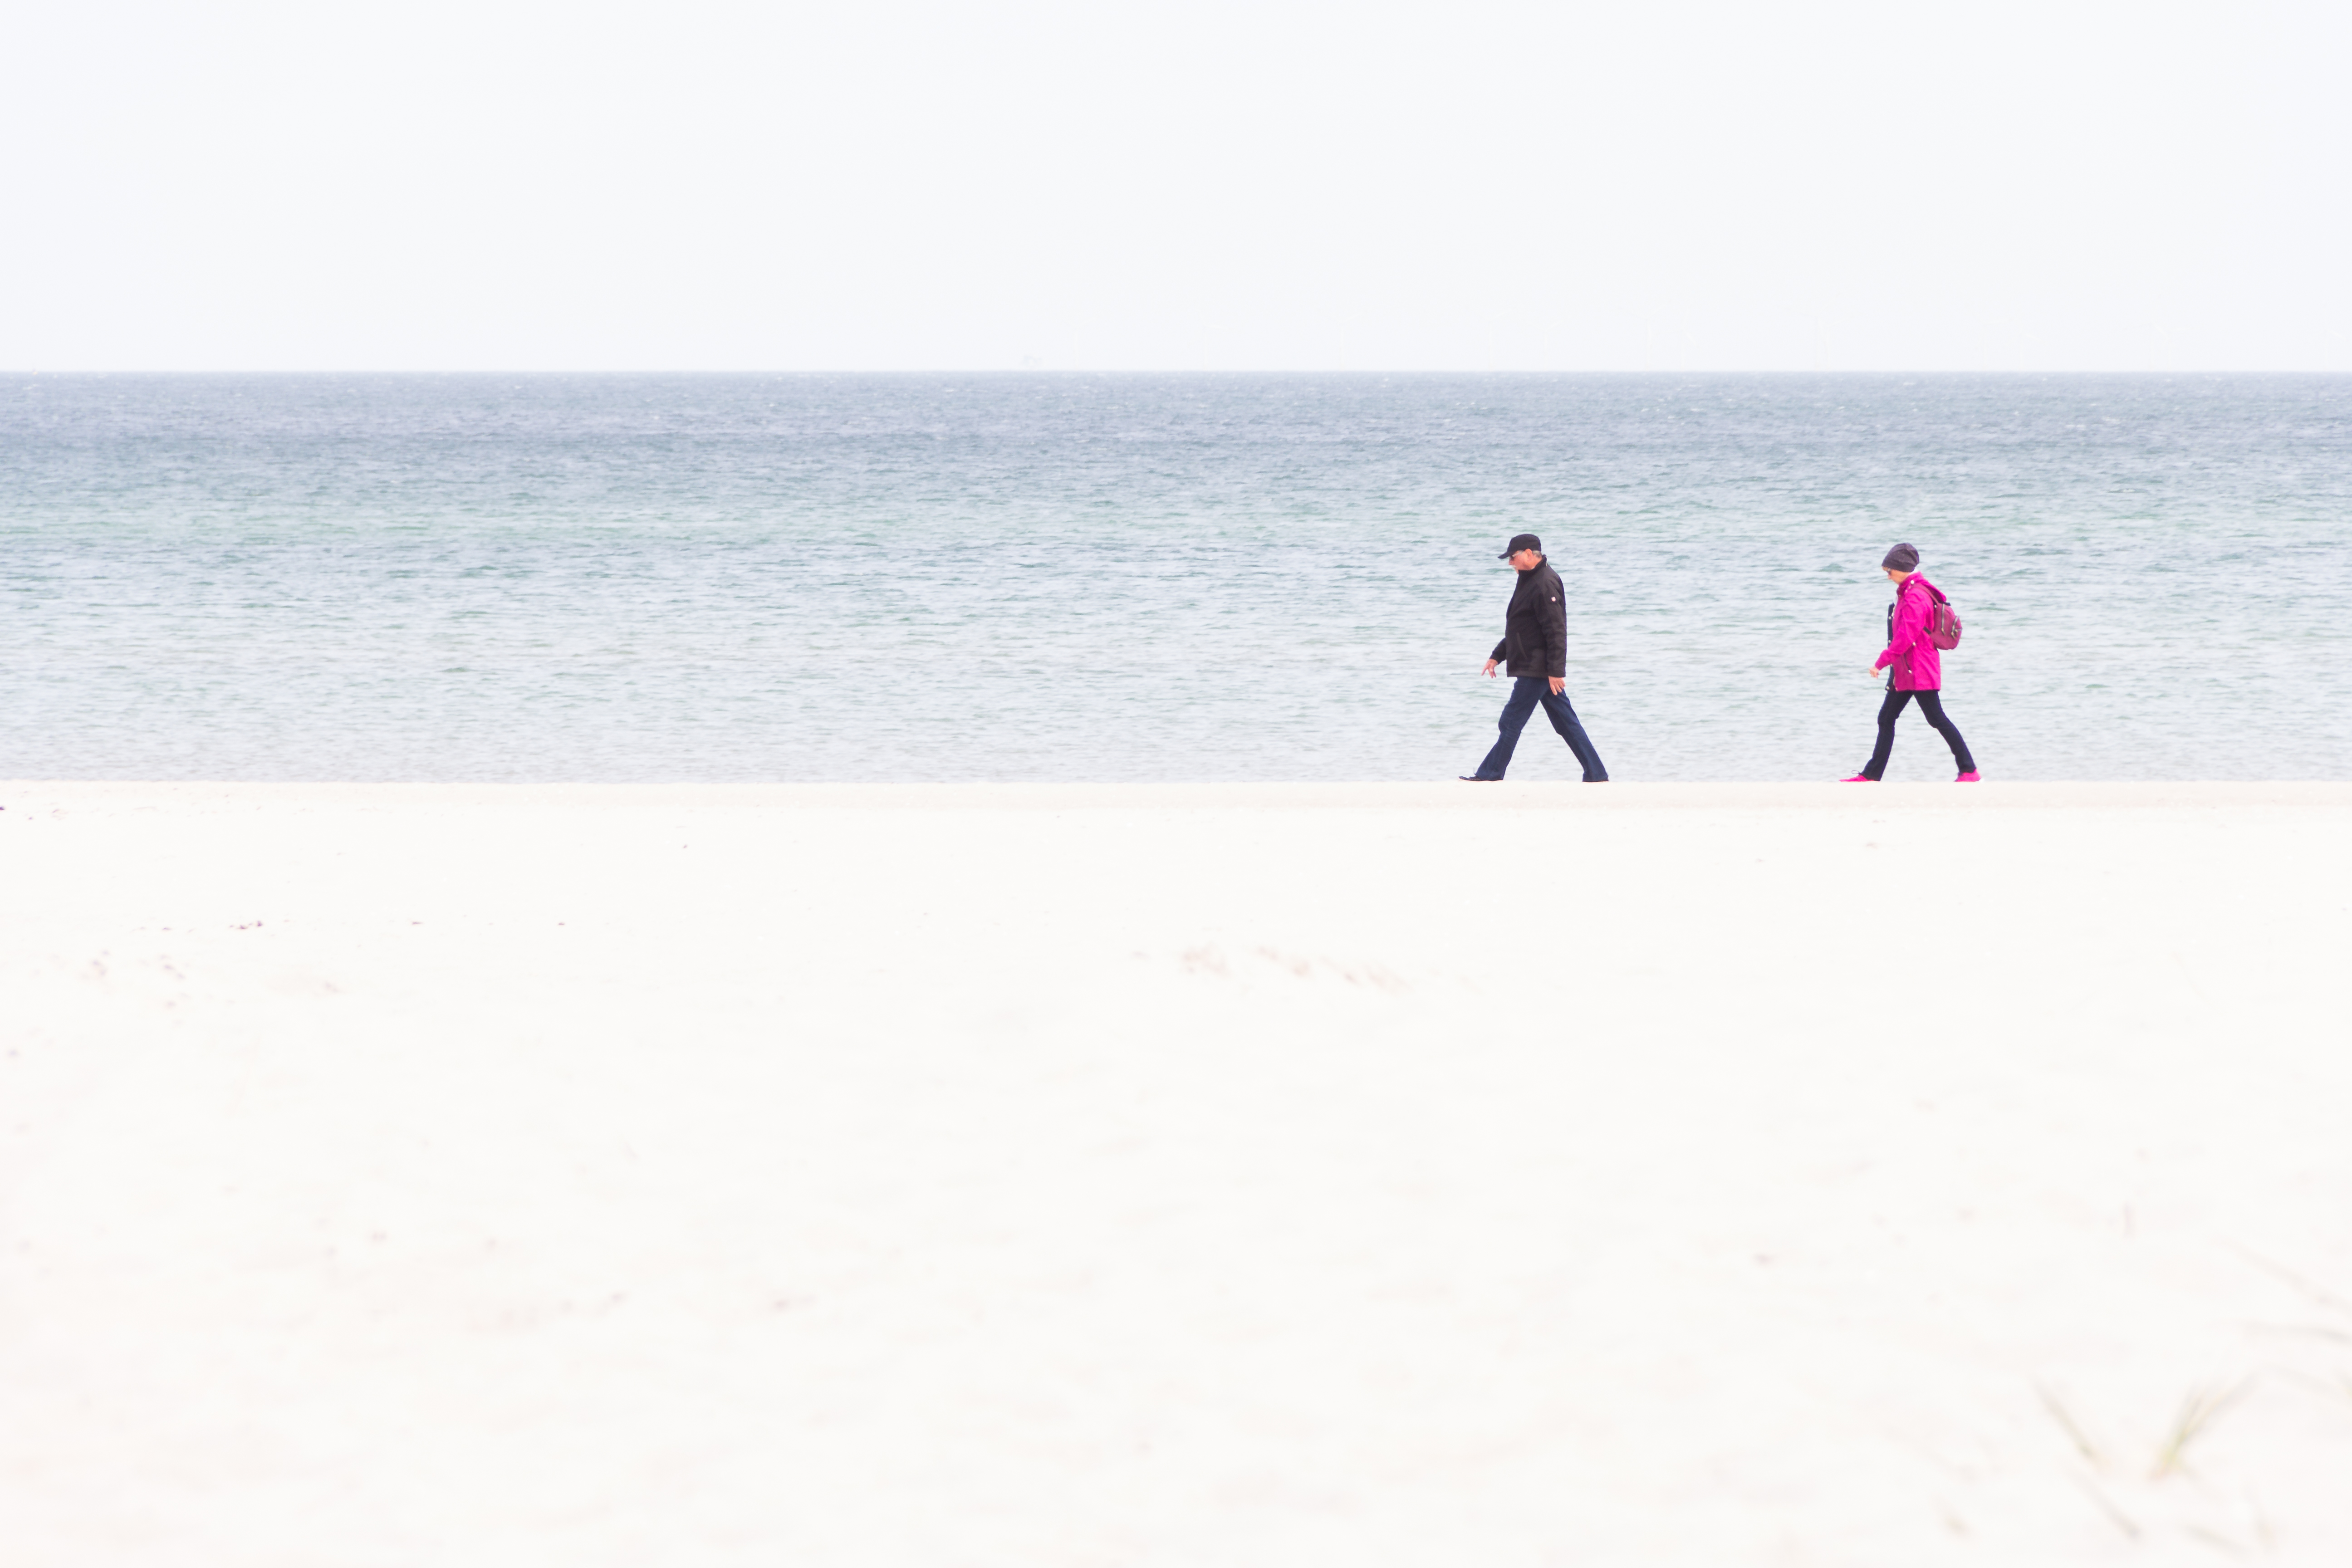
beach, sea, water, outdoor, sand, ocean, people, sky, street, shore, walk, rural, canon, arctic, streetphotography, colour, candid, strand, minimal, baltic, 60d, minimalistic, strasenfotografie, zingst